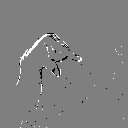
ASL letter: q